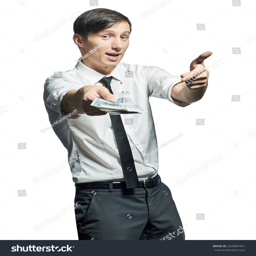
young businessman shows a wad of cash in hand isolated on white background .